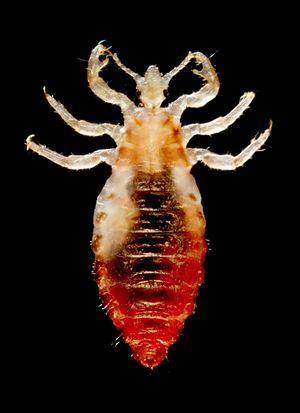
Les causes de la mort de Jane Austen, survenue le 18 juillet 1817 à l'âge de 41 ans au terme d'une maladie restée indéterminée et ayant duré environ une année, sont discutées de manière rétrospective par des médecins dont les conclusions ont été ensuite reprises et analysées par les biographes de Jane Austen, l'un des écrivains anglais les plus largement lus et aimés.
Le pou de corps est un pou qui infeste l'être humain, responsable de la pédiculose corporelle. Il ne doit pas être confondu avec le pou de tête ni avec le pou du pubis.
La pédiculose corporelle est une maladie de la peau due à un parasite, le pou de corps. Elle atteint surtout les personnes vivant dans des conditions précaires et s'exprime par un prurit intense du tronc. Le diagnostic est clinique. La transmission se fait par contact direct ou avec l'environnement. La maladie peut se compliquer de surinfection cutanée ou d'autres maladies potentiellement graves dont le pou est vecteur spécifique. Le traitement peut comporter la désinfection du corps et la décontamination de l'environnement.